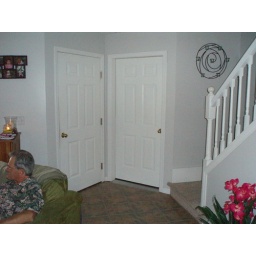
entry way left door in front door, right door is 2 car garage